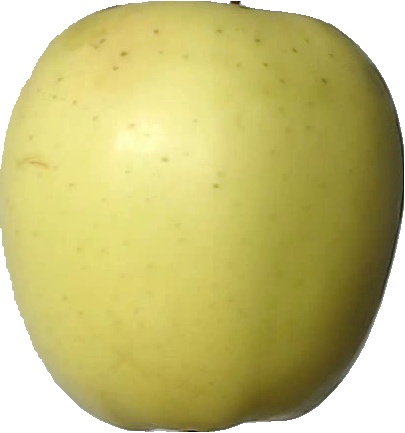
Label: apple_golden_2